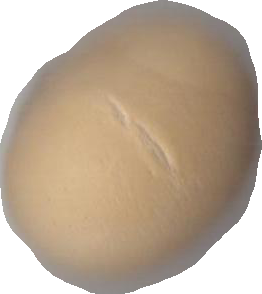
Variety: Grobogan